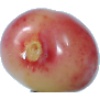
Label: cherry_rainier